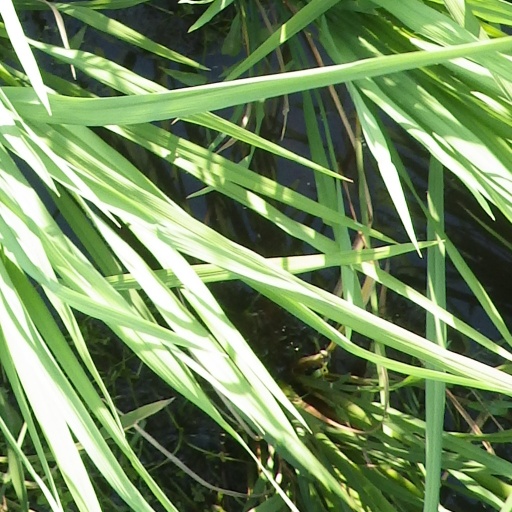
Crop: rice